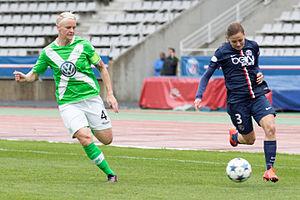
Laure Boulleau, née le 22 octobre 1986 à Clermont-Ferrand, est une footballeuse internationale française évoluant au poste d'arrière latérale gauche au Paris Saint-Germain durant les années 2000-2010.